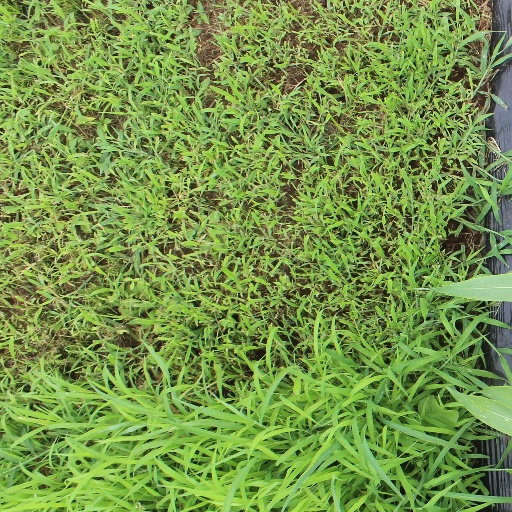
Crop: sorghum